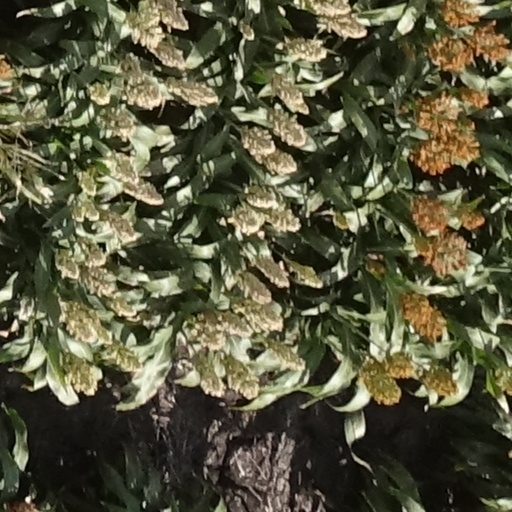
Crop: sorghum